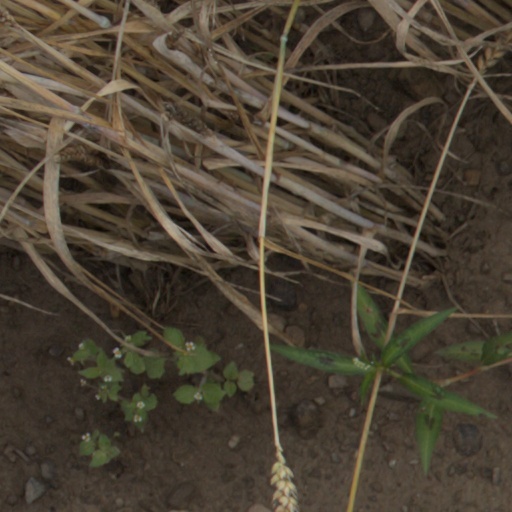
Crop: wheat